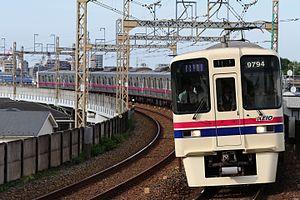
La ligne Keiō est la ligne ferroviaire principale de la compagnie Keiō au Japon. D'une longueur de 37,9 km, elle relie Shinjuku à Hachiōji dans la préfecture de Tokyo. C'est une ligne avec un fort trafic de trains de banlieue.